Meeting House for the New York Society of Ethical Culture

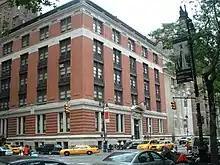
33 Central Park West (Ethical Culture School)

Thus, for much of the twentieth century, the meeting house has remained, effectively, the same as it had been done when it was constructed. However, in 1966, the Society for Ethical Culture, along the Y.M.C.A, which was right beside the meeting house, were approached by a developer and former chairman of the City Planning Commission, William F.R. Ballard, and offered a deal to complete the strip of buildings on the block (between 63rd and 64th) street in order to put in a forecourt because of the close vicinity to Lincoln Center. Ultimately, the project did not go through because of the flurry of protests from both the Y.M.C.A and the Society for Ethical Culture.